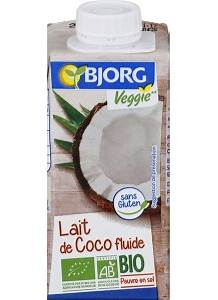
Waste category: cardboard